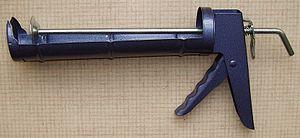
Pistolet à colle pour cartouche alu ou plastique de 310 ml.
Un pistolet à mastic ou pistolet à silicone est un outil utilisé en plomberie ou en installation sanitaire servant à réaliser, au moyen d'une cartouche, l'étanchéité par des joints en mastic ou ou la fixation par de l'adhésif.
Pistolet : arme à feu de poing.
Le mastic désigne une sorte de pâte plastique, obtenue par mélange de différentes substances synthétiques ou naturelles qui lui confèrent certaines qualités mécaniques, additionnée de pigments qui lui confère certaines qualités esthétiques, employée pour calfeutrer, réparer, masquer, coller, sceller, calfater, réaliser le jointoiement entre plusieurs éléments. Les mastics s'emploient dans tous les domaines de l'industrie.